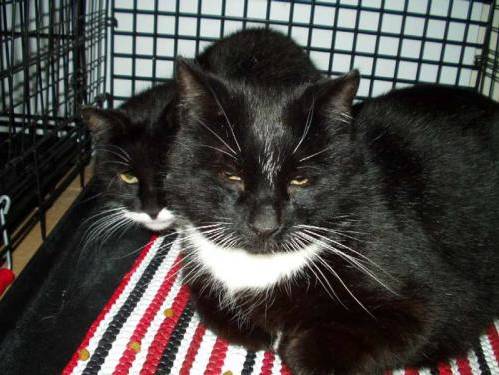
Label: cat